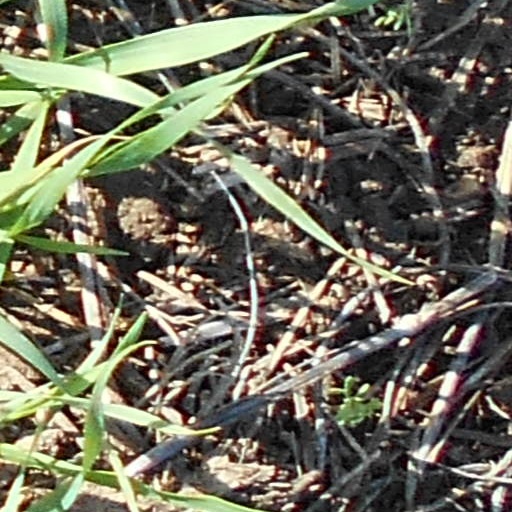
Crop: wheat